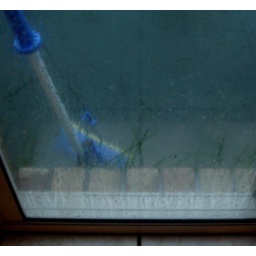
The water is about 2&amp;quot; from coming in the house! Shut up I know my glass is dirty